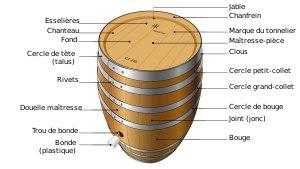
Un navire négrier ou négrier est un bateau ou un vaisseau qui, pour une partie de son temps, transportait des esclaves noirs pour en faire commerce.
La fabrication d'un tonneau se fait à partir de lattes de bois maintenues par un cerclage.
Un tonneau est un conteneur de révolution servant à conserver les liquides de consommation. Inventé par les Celtes, et plus précisément par les Gaulois, le tonneau a traversé les siècles.